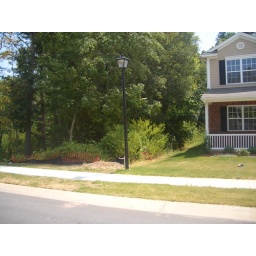
missing tree to the left of street lamp. near 7328 Habitat Manor Dr.